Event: Nepal Earthquake
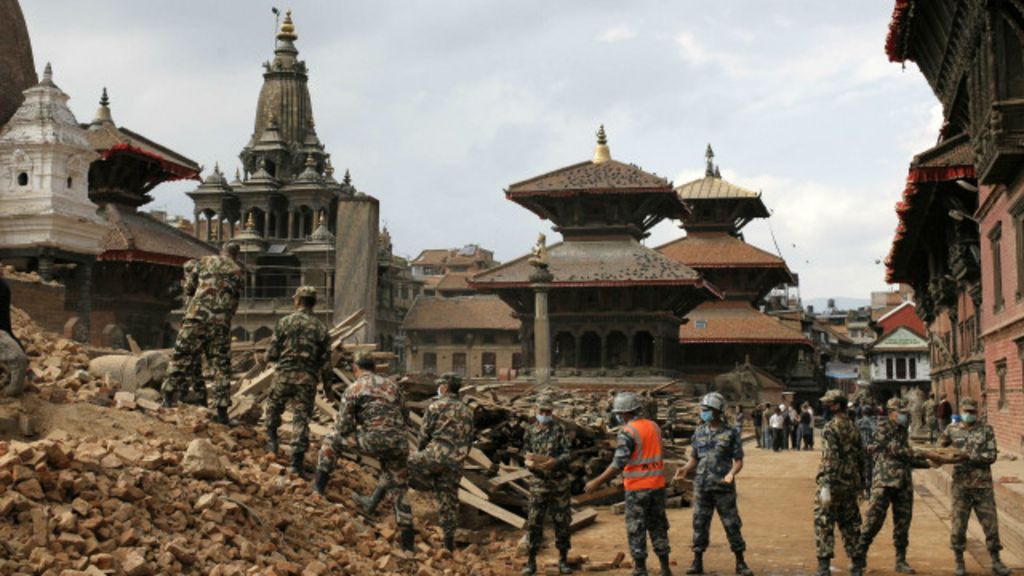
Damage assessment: damage